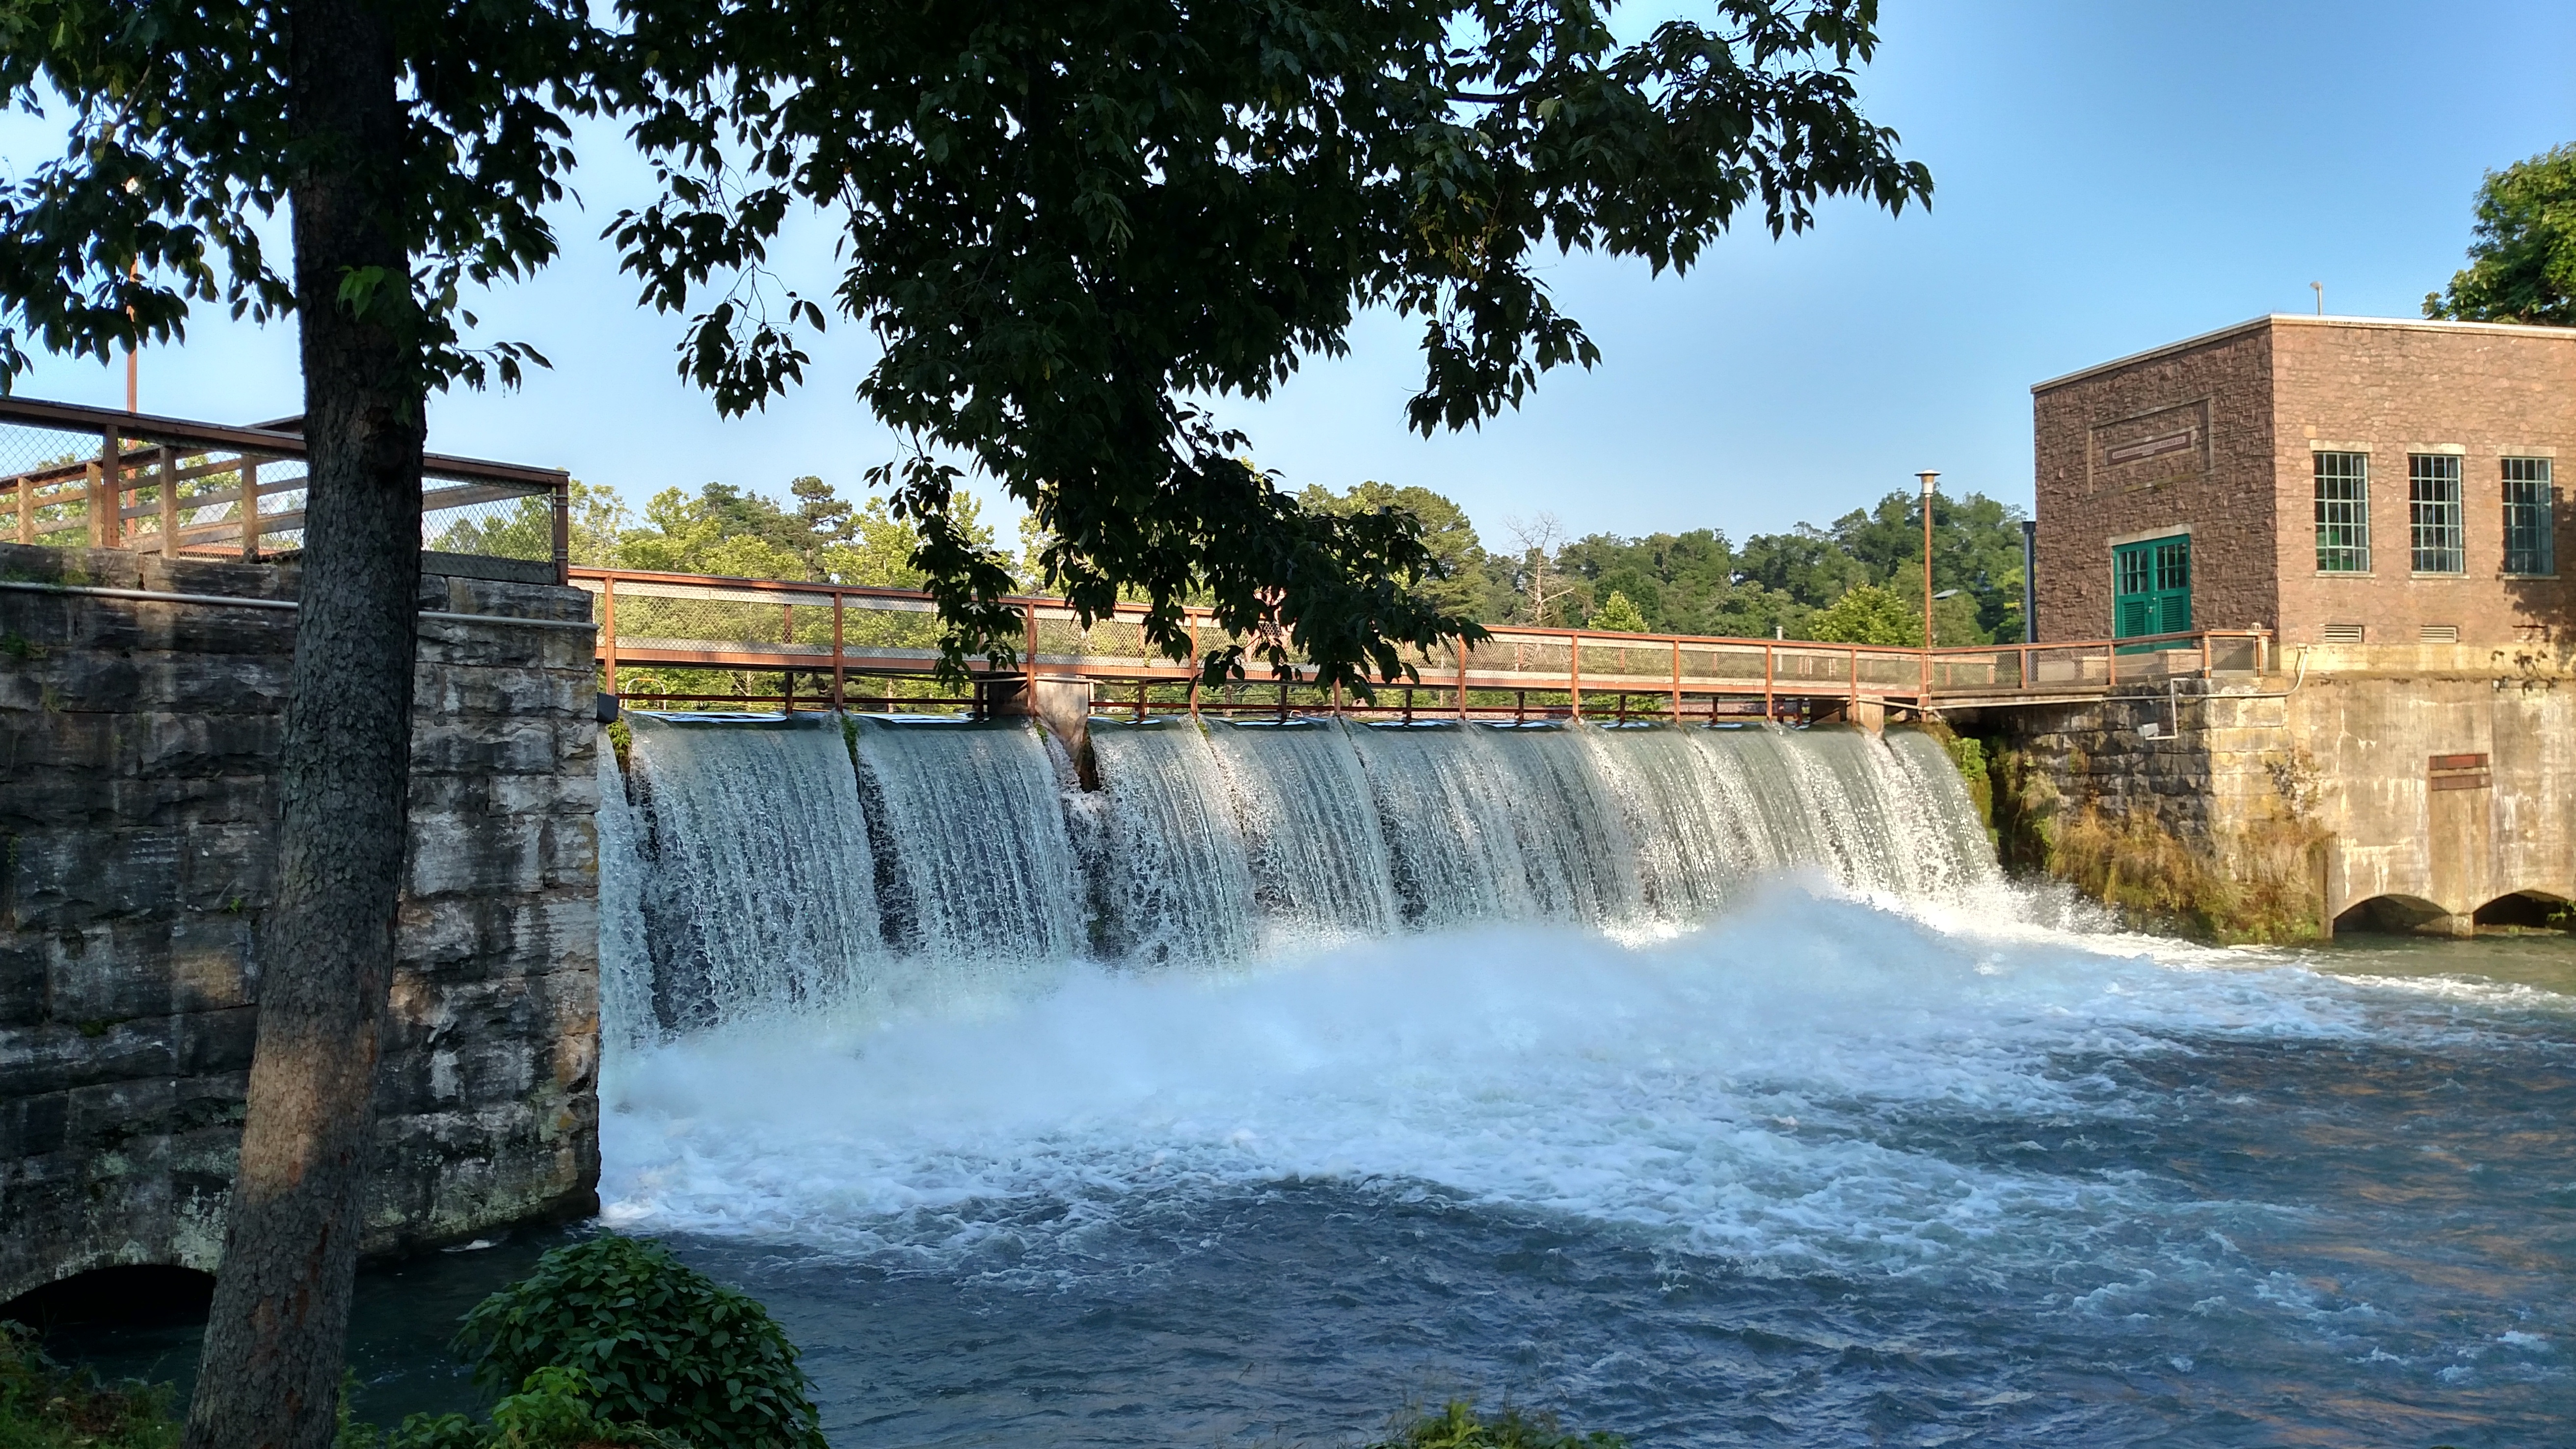
water, outdoor, waterfall, river, vacation, park, dam, tourism, waterway, body of water, fountain, estate, water feature